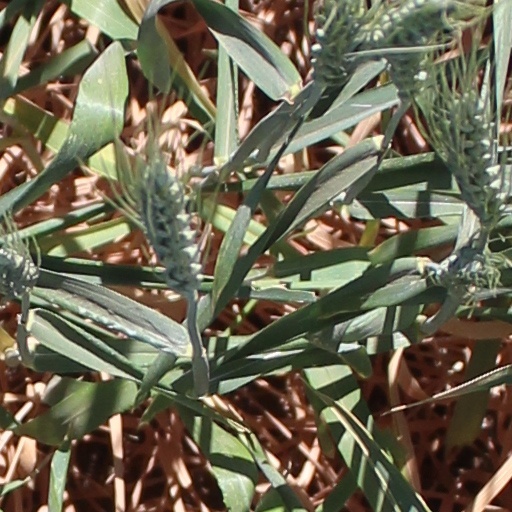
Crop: wheat